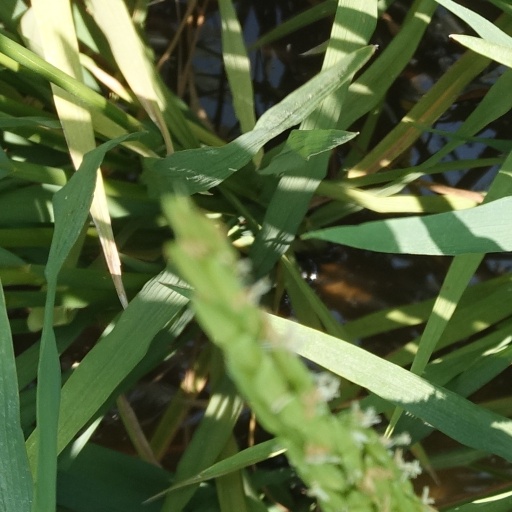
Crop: rice